Château de Bonaguil

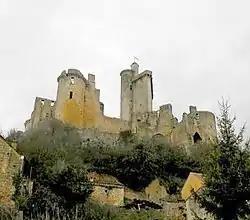
"Château de Bonaguil"

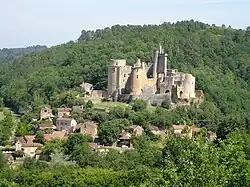

Château de Bonaguil is a castle in the French "commune" of Saint-Front-sur-Lémance, but actually owned by the neighbouring "commune" of Fumel in the Lot-et-Garonne "département". It has been classified as a "Monument historique" (historic monument) since 1862.